Cornell Big Red men's lacrosse

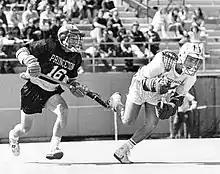
Cornell vs. Princeton in 1987

The Cornell team was undefeated and untied in league play during 18 of their 21 outright championships, the most of any Ivy League team.